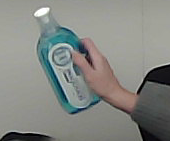
Product: sensodyne_mouthwash